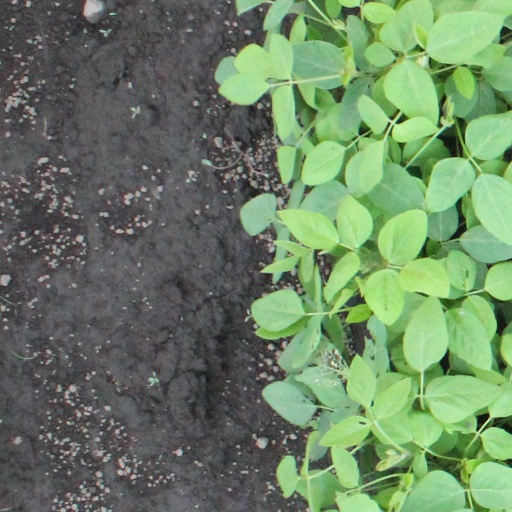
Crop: soybean